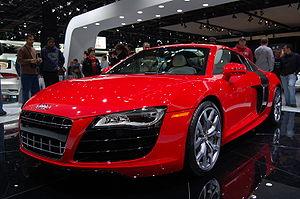
L'Audi R8 est une voiture de sport du constructeur allemand Audi. C'est le premier coupé GT deux-places de la marque qui rivalise ainsi avec les marques historiques de ce segment : Porsche, Ferrari, Corvette ou Aston Martin.